Cherish the Ladies

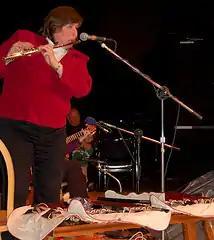
Joanie Madden

Cherish the Ladies is an American female super group that plays Celtic music. The band began as a concert series in New York in January 1985. It was the brainchild of Mick Moloney who wanted to showcase the brightest female musicians in America in what had been a male-dominated scene. The group took its name from a traditional Irish jig called "Cherish the Ladies", and the series opened to sold-out concerts. Their leader Joanie Madden plays flute and tin whistle. The other members of the group play a wide variety of instruments. Their albums contain both tunes (instrumental tracks) and songs (tracks with vocals).